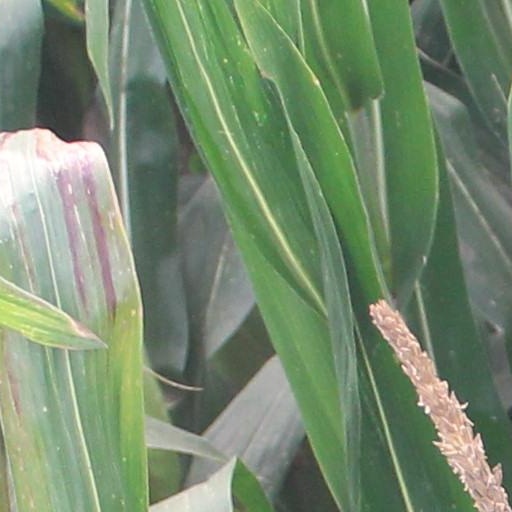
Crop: maize; corn